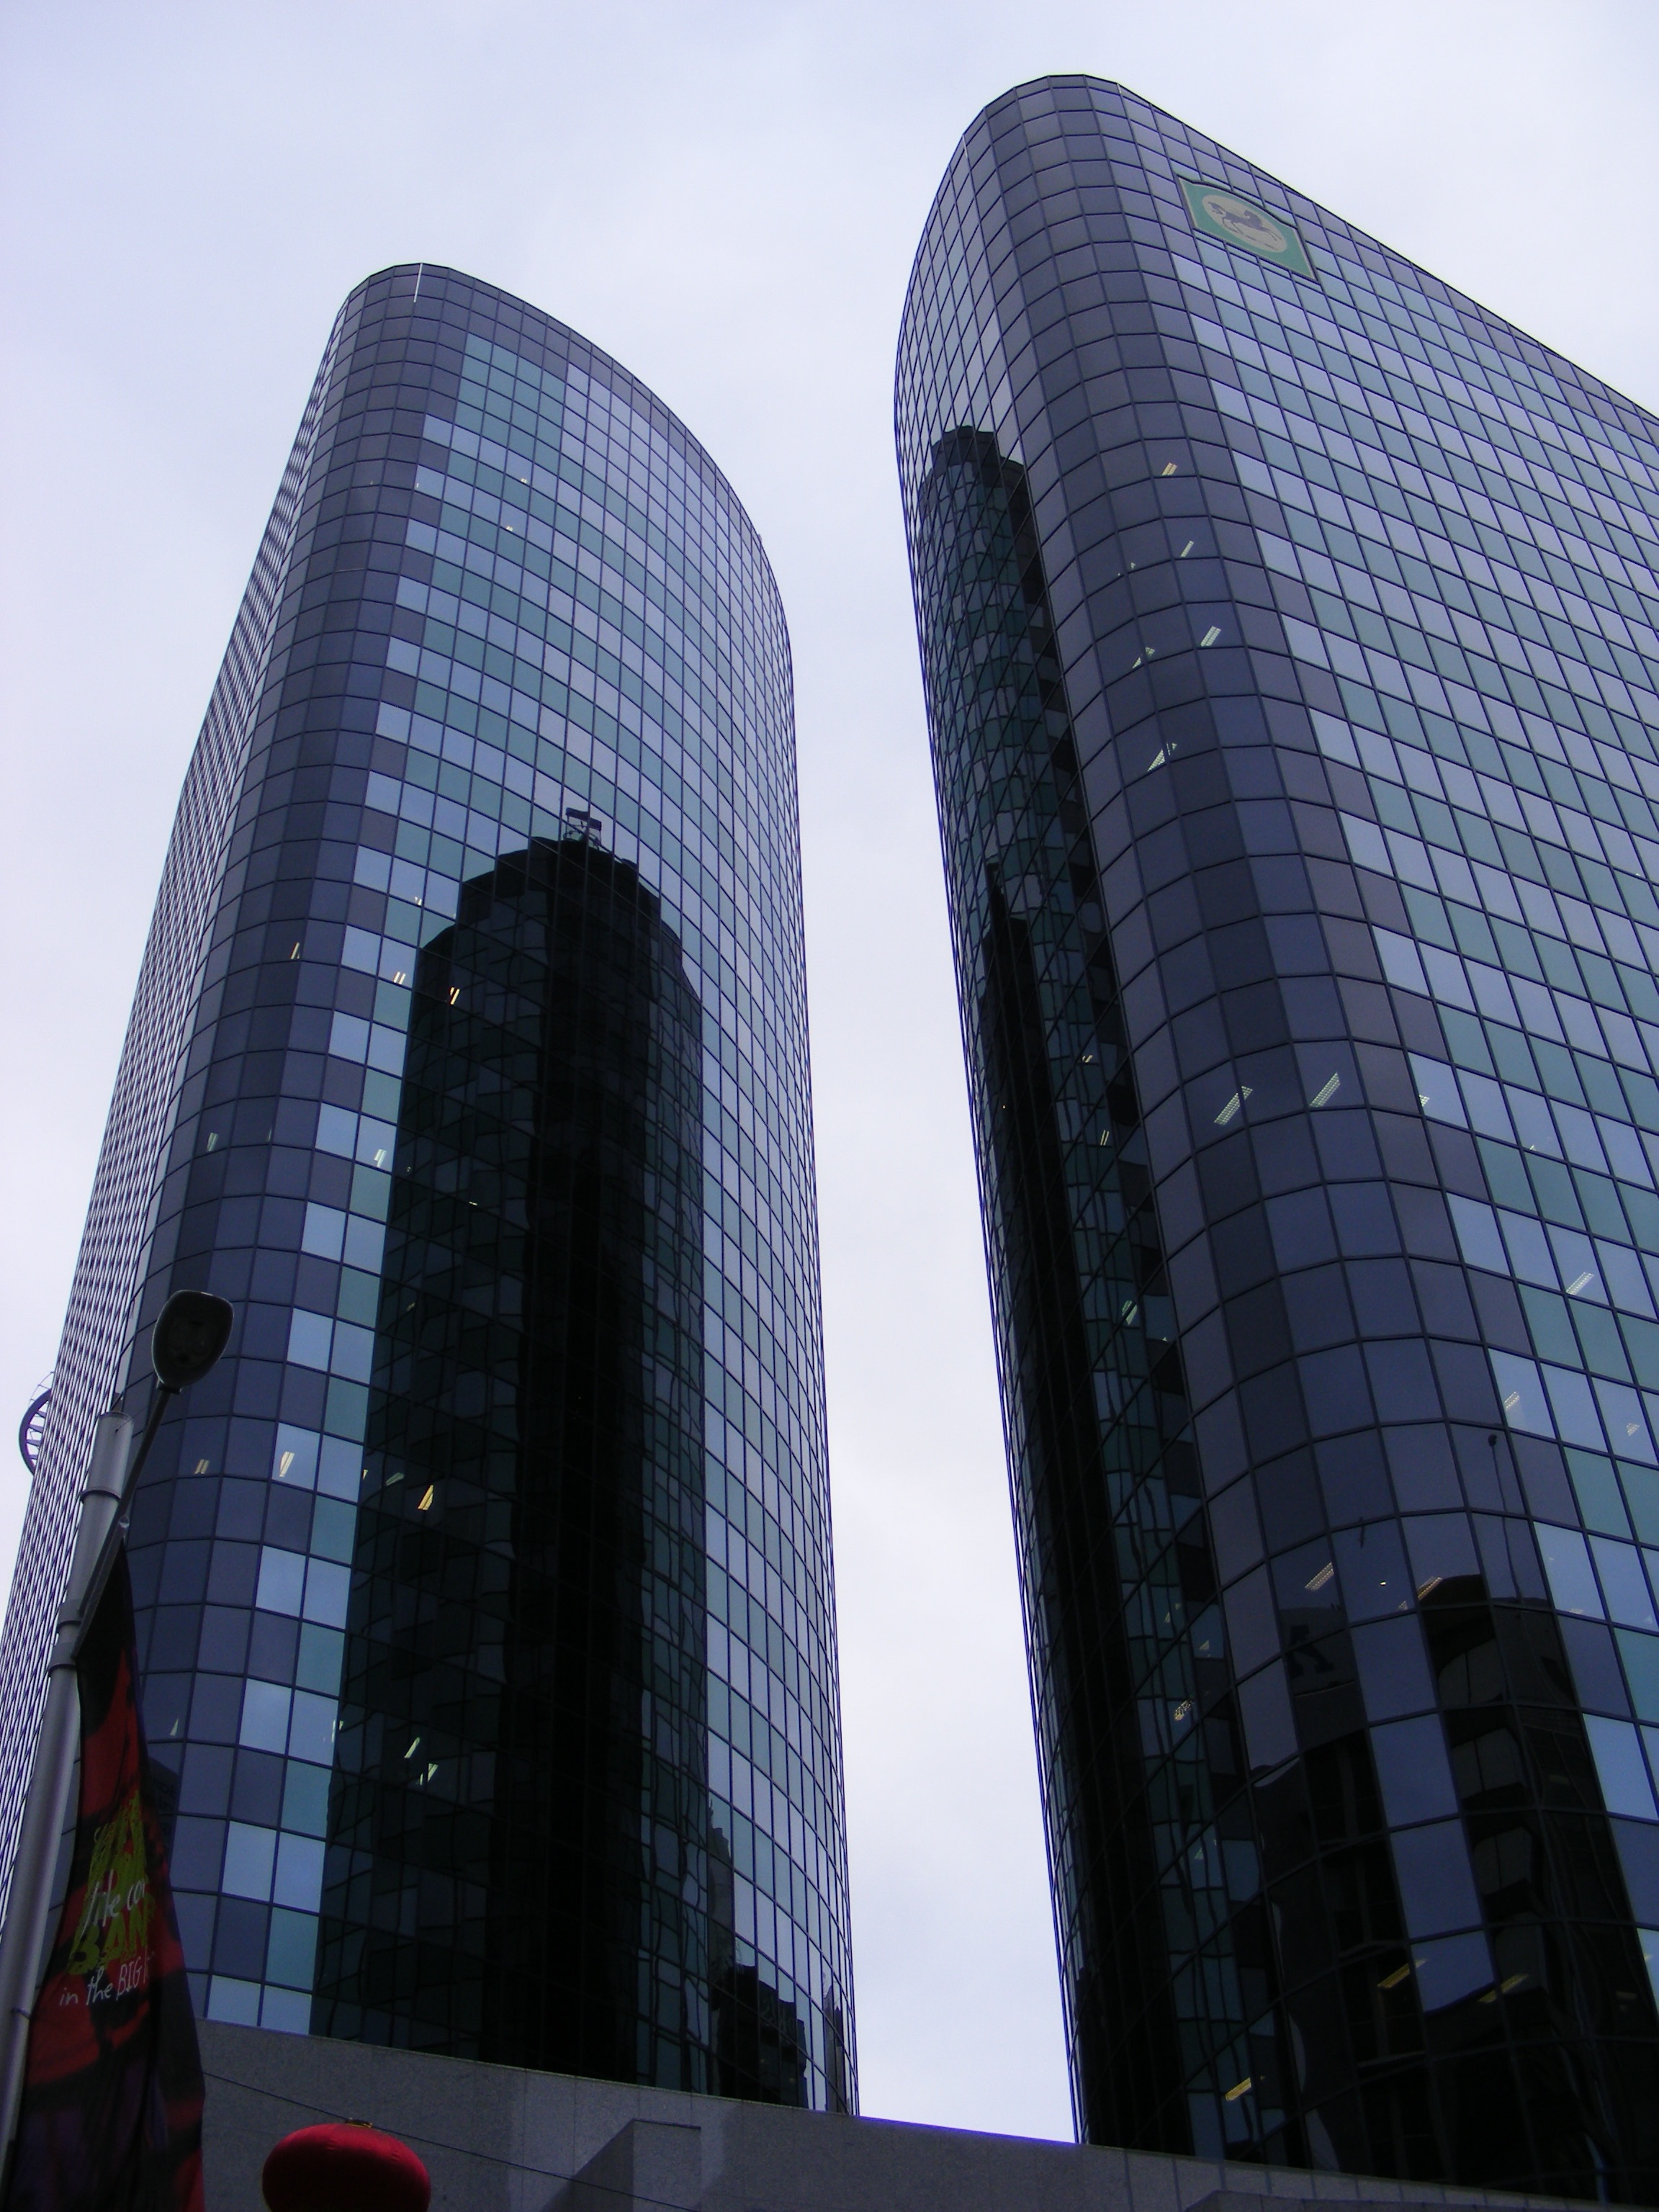
architecture, building, city, skyscraper, highrise, downtown, tower, landmark, facade, modern, tower block, reflections, shape, headquarters, metropolis, urban area, human settlement, metropolitan area